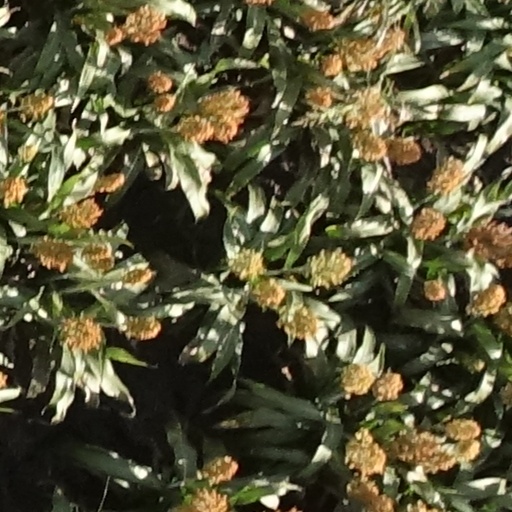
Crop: sorghum